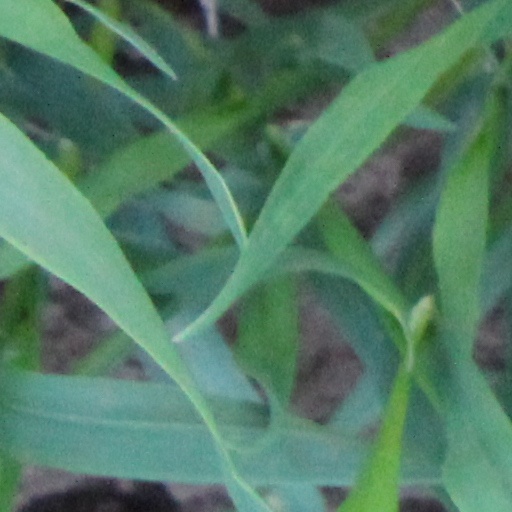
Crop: wheat